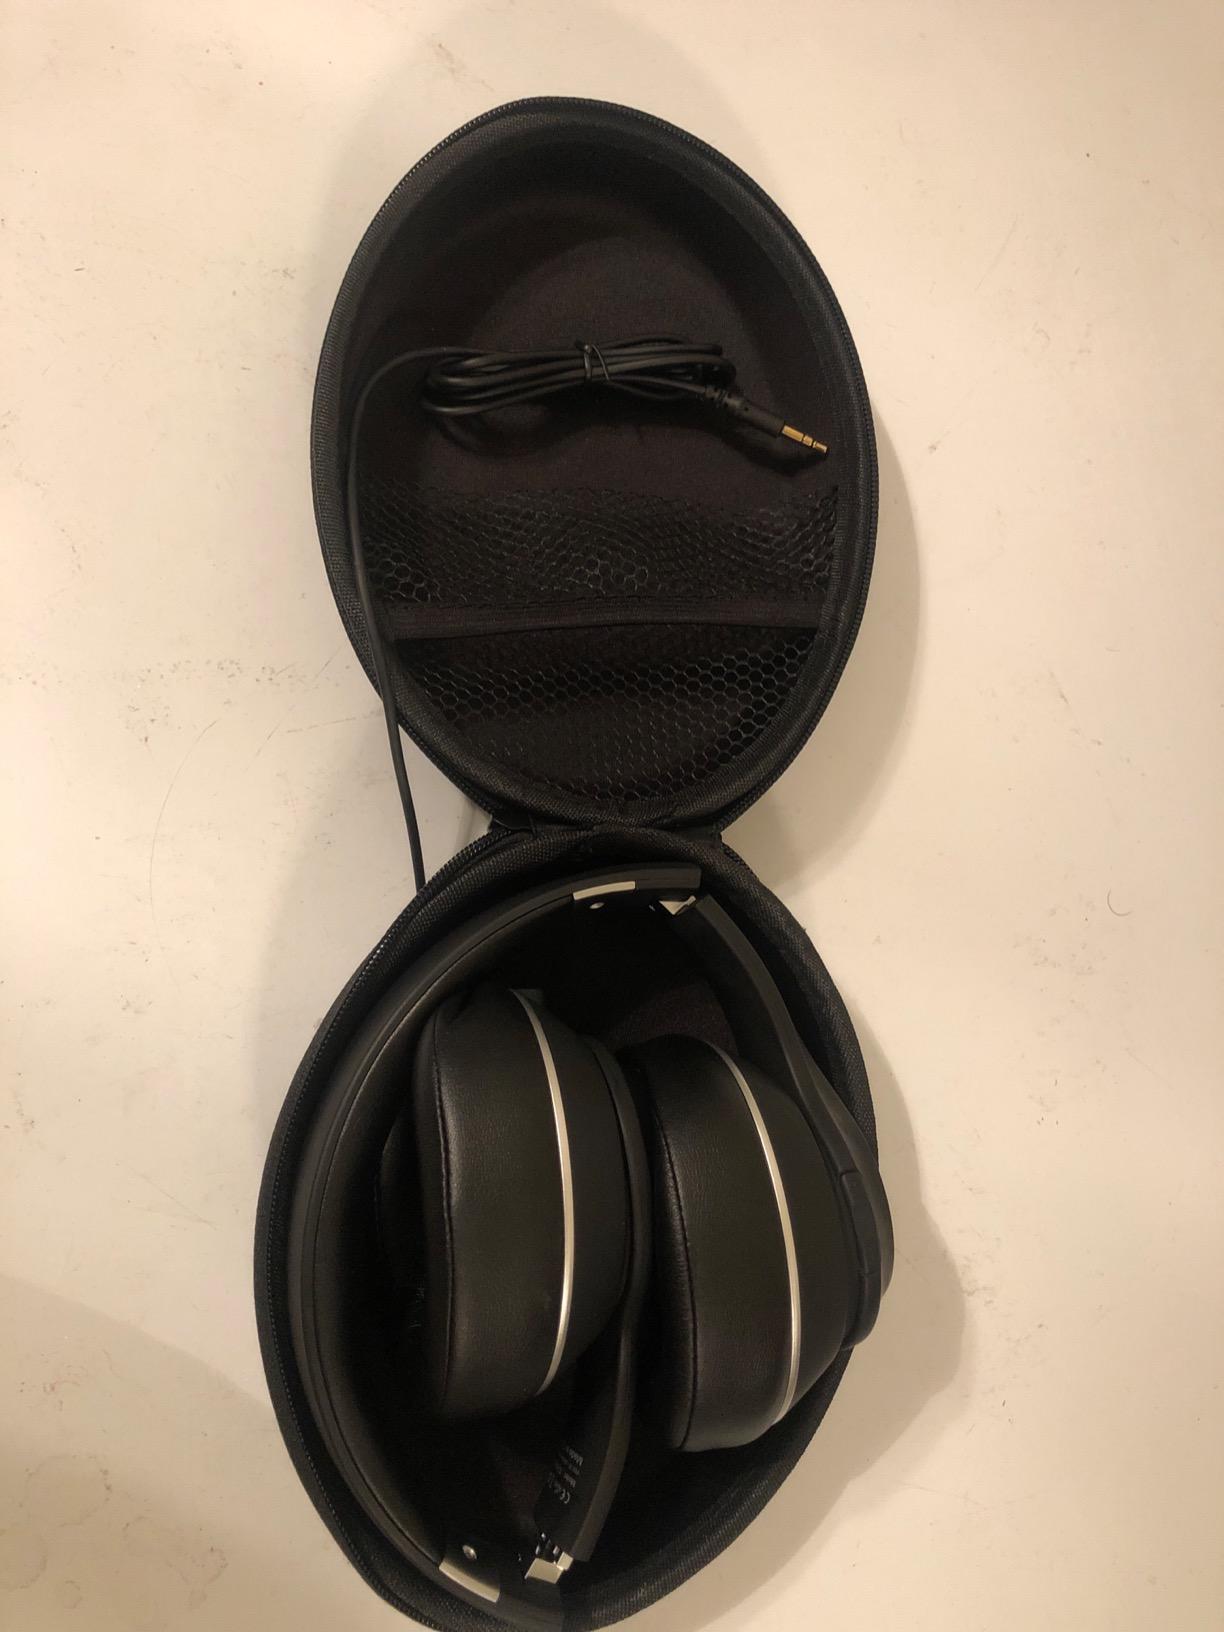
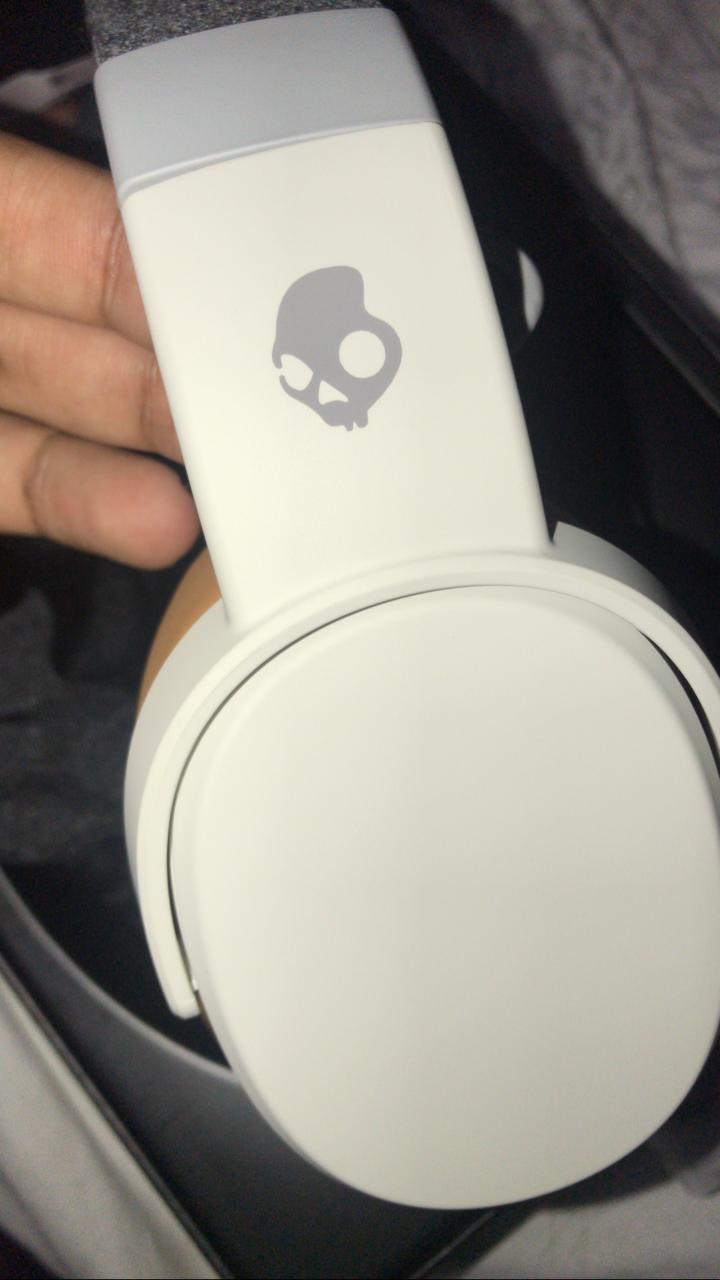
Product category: headphones
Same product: no